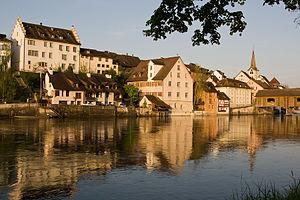
Diessenhofen est une ville et une commune suisse du canton de Thurgovie, située dans le district de Frauenfeld.